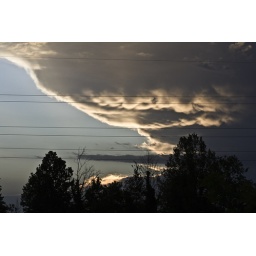
blue in the sky